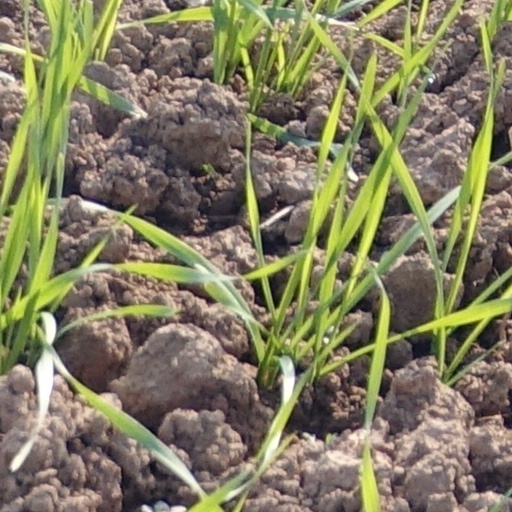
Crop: wheat